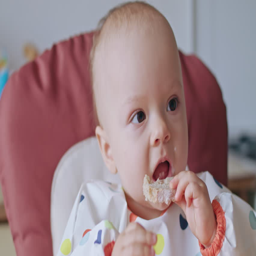
a baby girl eating bread at home .